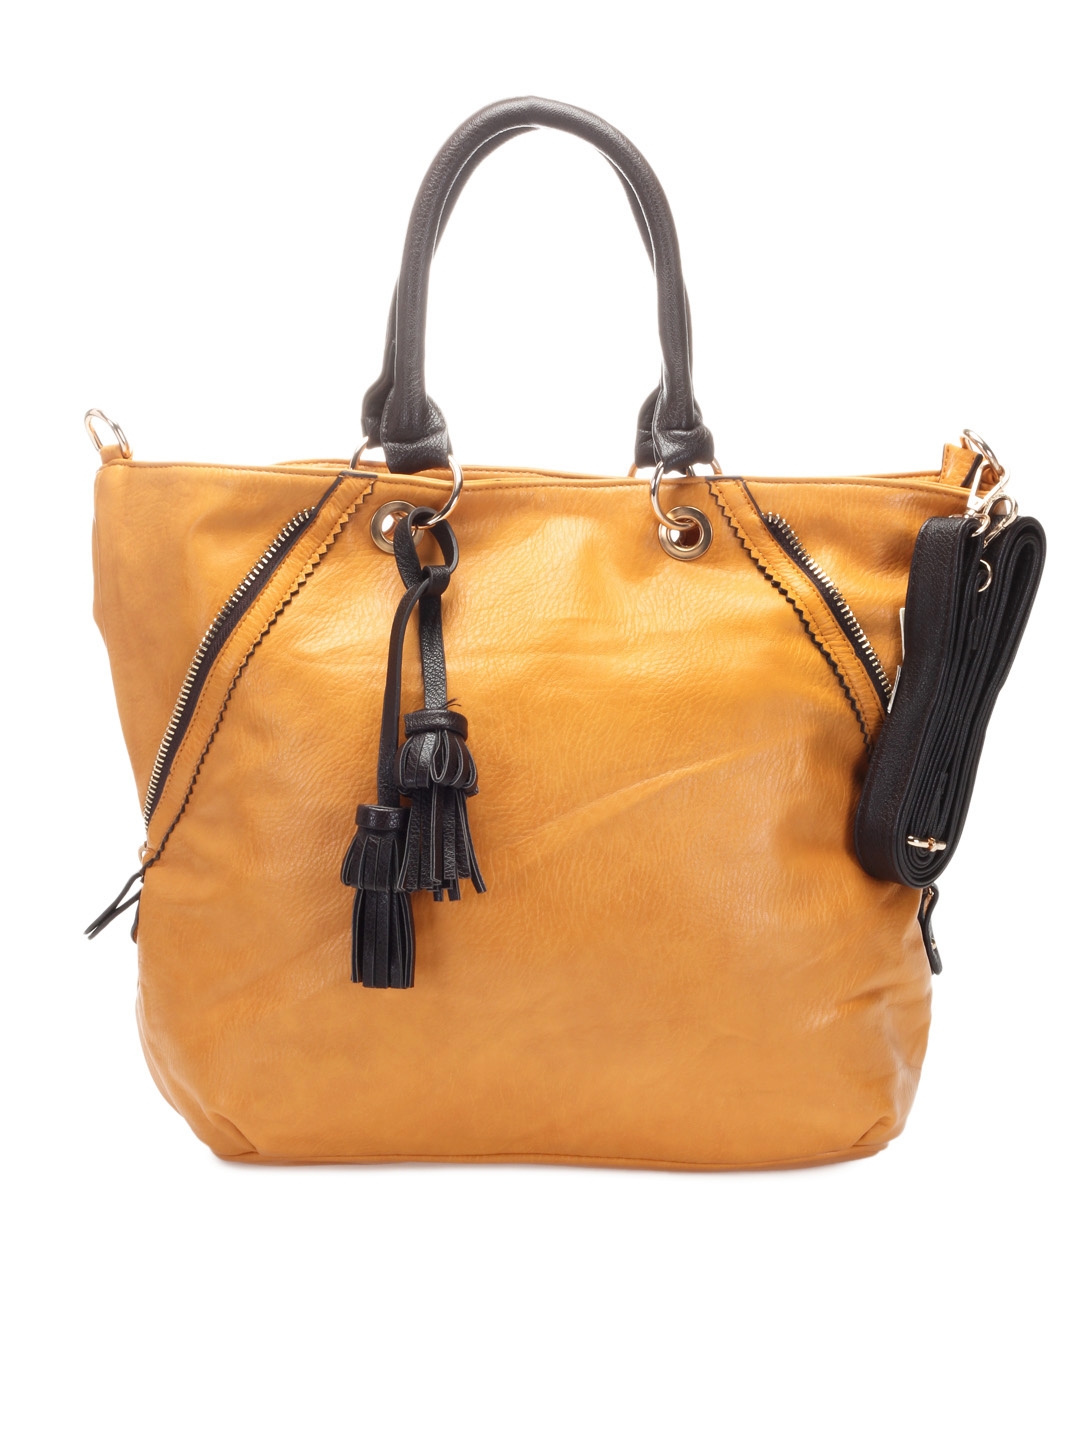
Kiara Women Mustard Handbag
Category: Accessories / Bags / Handbags
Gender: Women
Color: Mustard
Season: Summer 2012
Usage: Casual